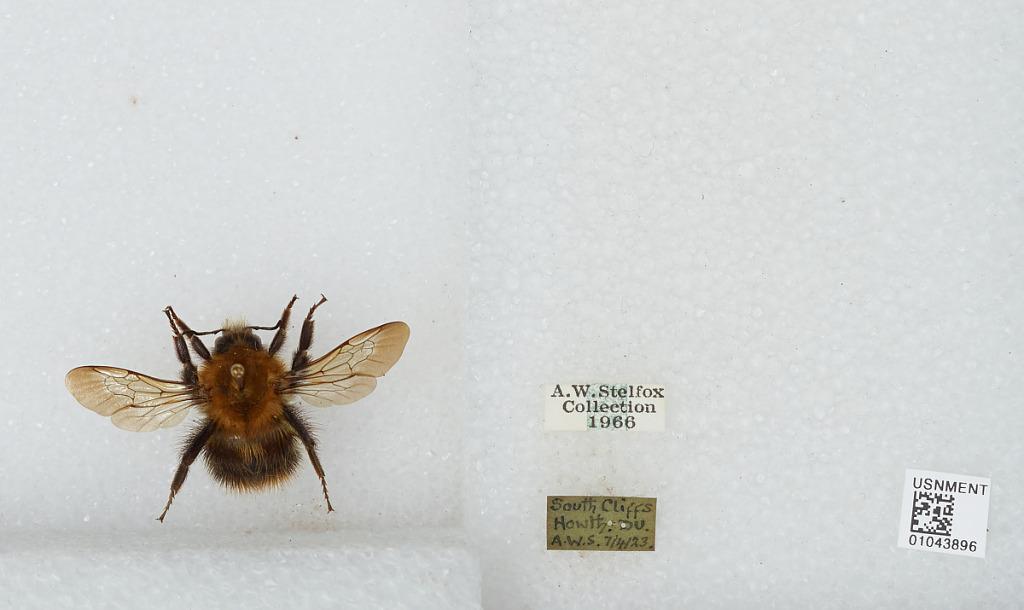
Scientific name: Bombus sp.
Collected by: A. Stelfox
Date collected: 1923-4-7
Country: Ireland
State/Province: Fingal
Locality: South Cliffs, Howth
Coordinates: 53.3639, -6.0608